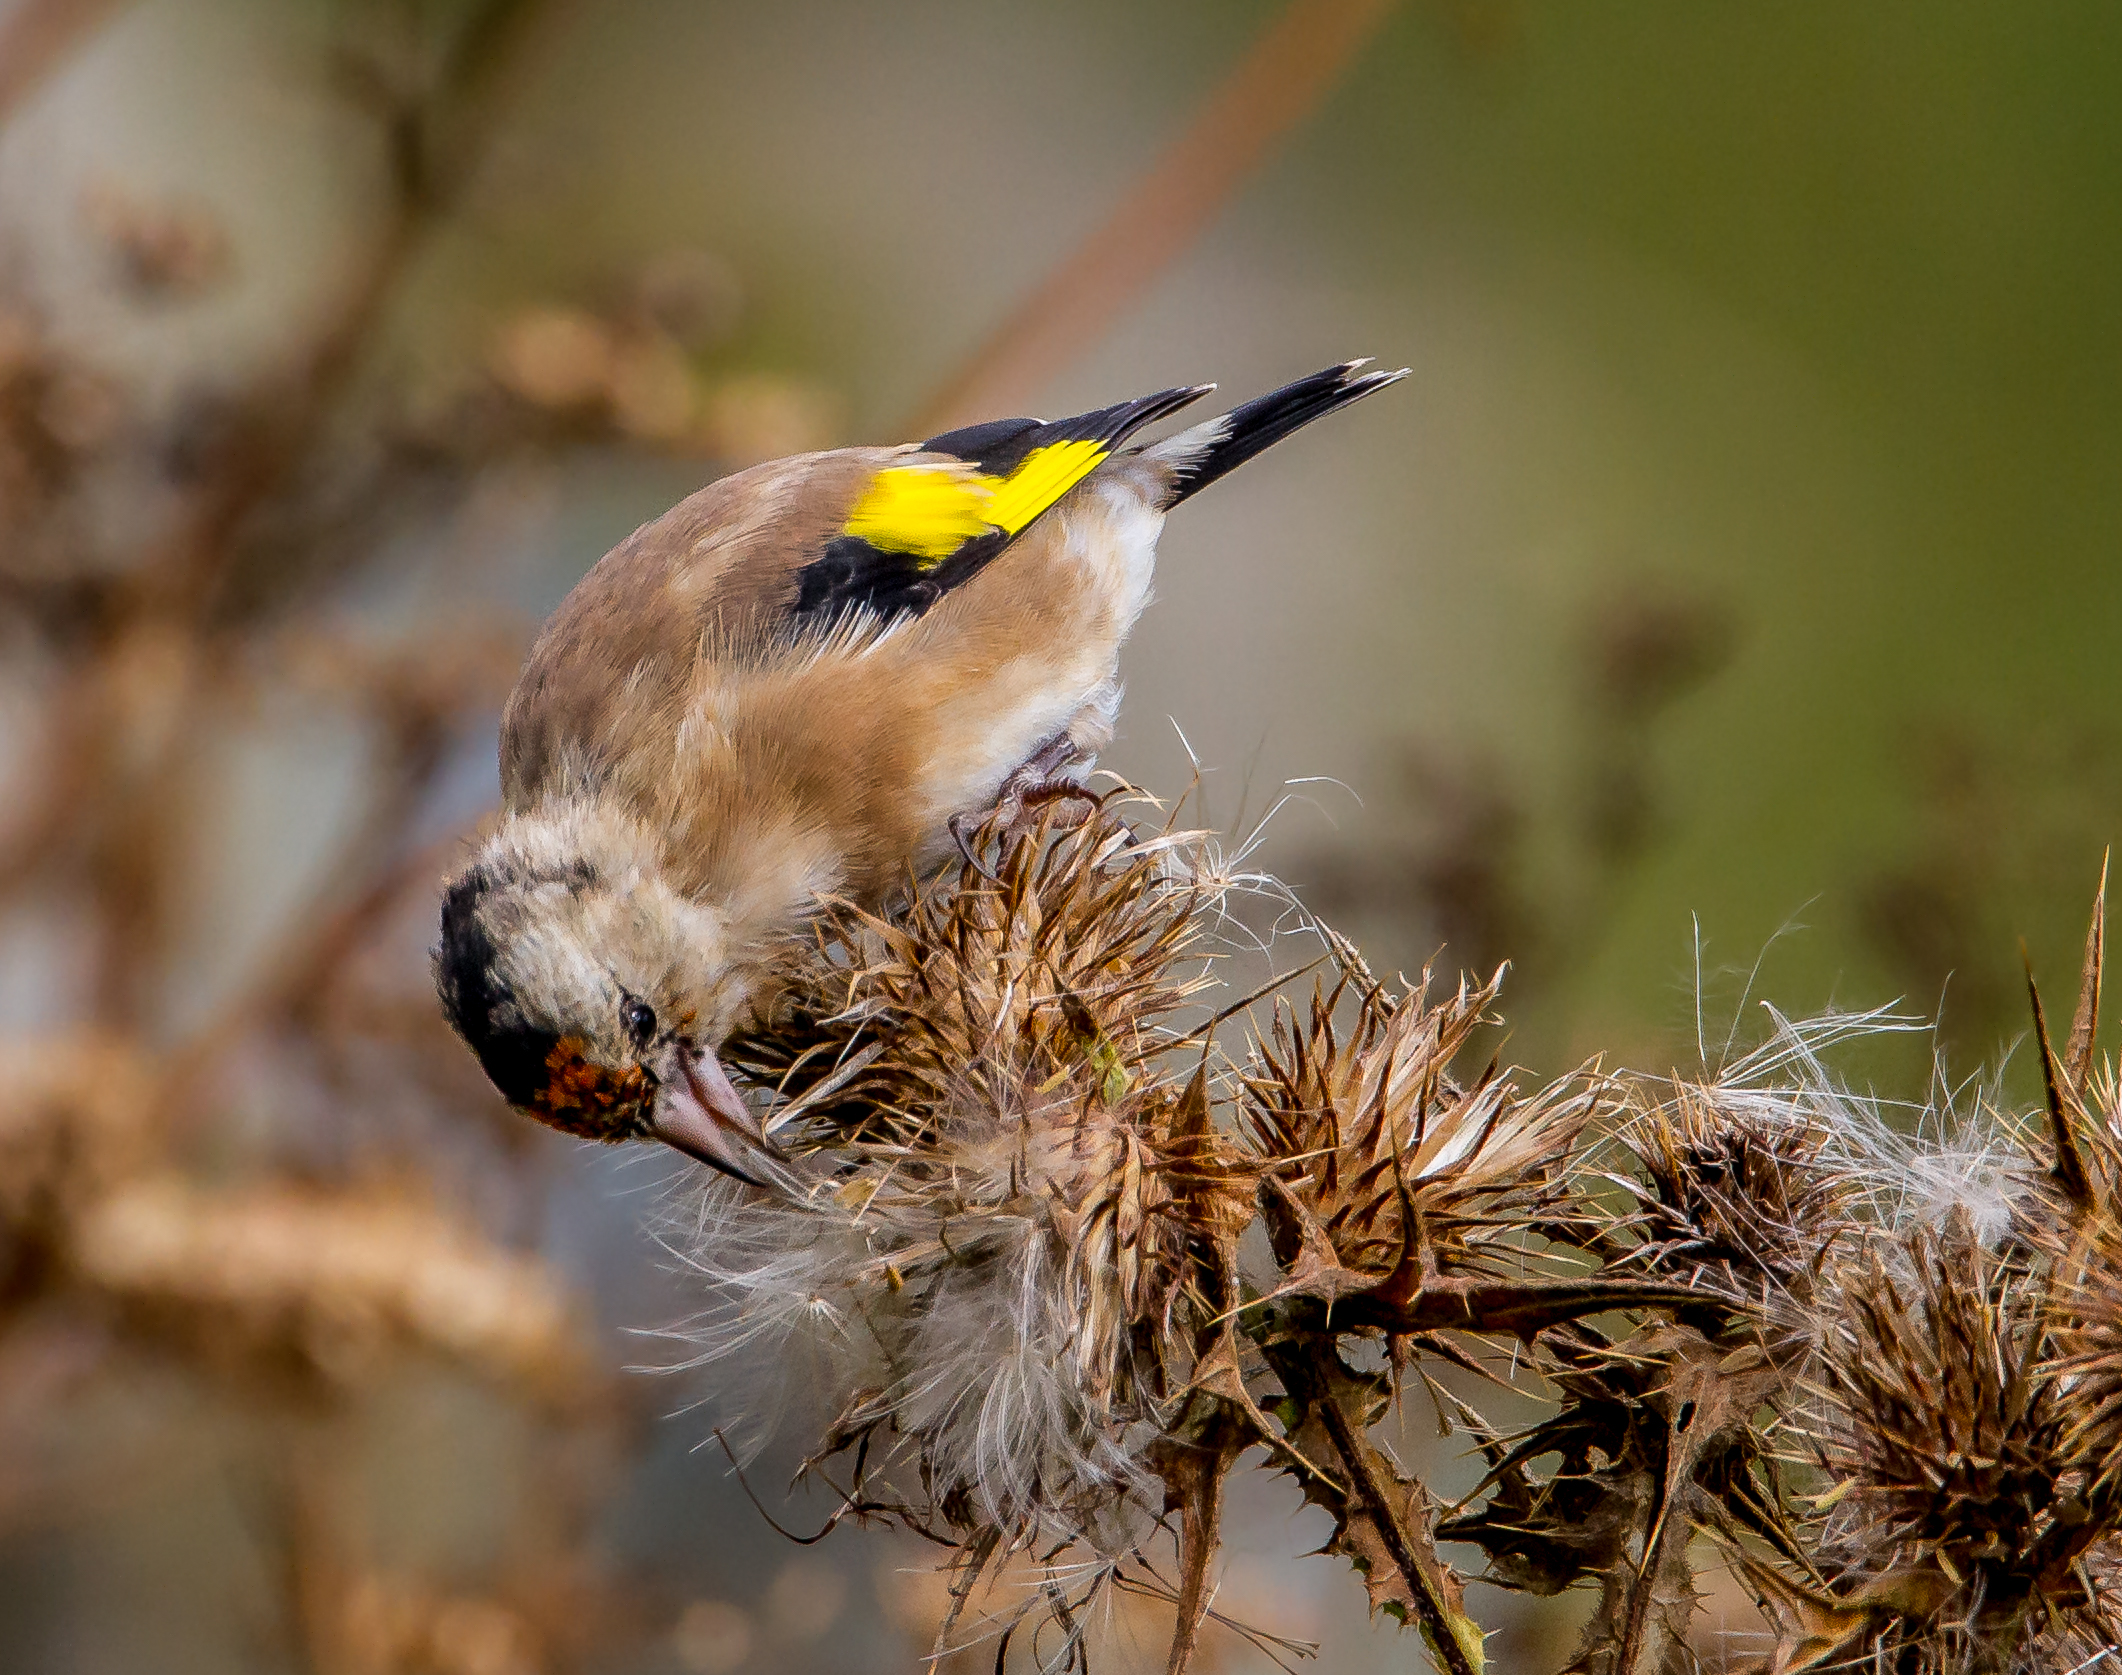
nature, branch, bird, explore, wildlife, beak, fauna, close up, eating, thistles, vertebrate, birdperfect, coth, goldfinch, andymorffew, morffew, naturethroughthelens, hampshire, specanimal, avington, macro photography, old world flycatcher, perching bird